Sally Kellerman

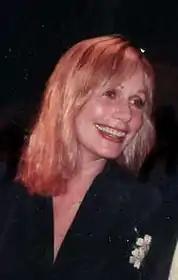
Kellerman at the 1979 premiere of "The Rose"

Kellerman began the decade as Mary, a divorced middle-aged suburban mother struggling to raise her rebellious daughter (Jodie Foster) in Adrian Lyne's "Foxes" (1980); Martha, a six-times-married eccentric, in Bill Persky's "Serial", and the silly-but-sophisticated Mrs. Liggett in Jack Smight's "Loving Couples". Her later roles included Mary, a child psychiatrist in a sadomasochistic relationship with a psychology professor (Stephen Lackman) after they meet by accident (literally) in Michael Grant's "Head On", and a 1920s socialite in Kirk Browning's made-for-television film adaptation of Dorothy Parker's 1929 short story "Big Blonde" (both 1980). From October 3 to November 15, 1980, Kellerman starred as Julia Seton in an Ahmanson Theatre production of Philip Barry's "Holiday" (directed by Robert Allan Ackerman) with Kevin Kline, Maurice Evans, and Marisa Berenson.